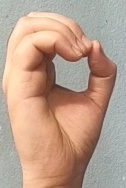
ASL sign: O